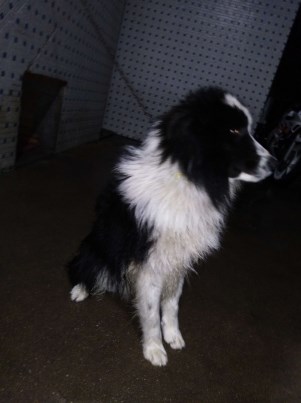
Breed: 2594-n000109-Border_collie